Google Glass

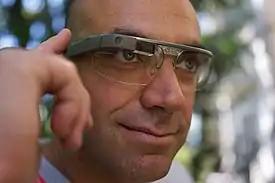
Google Glass can be controlled using the touchpad built into the side of the device.

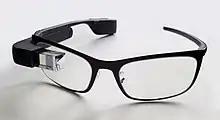
A Google Glass with black frame for prescription lens

Google Glass applications are free applications built by third-party developers. Glass also uses many existing Google applications, such as Google Maps and Gmail. Many developers and companies built applications for Glass, including news apps, facial recognition, exercise, photo manipulation, translation, and sharing to social networks, such as Facebook and Twitter. Third-party applications announced at South by Southwest (SXSW) include Evernote, Skitch, "The New York Times", and Path.